Ministry of Railways (China)

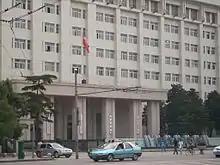
The Wuhan Railway Bureau headquarters

There were 16 railway bureaux and 2 railway group companies under the Ministry of Railways. As of 2008, approximately 2 million people worked in the Ministry of Railways.